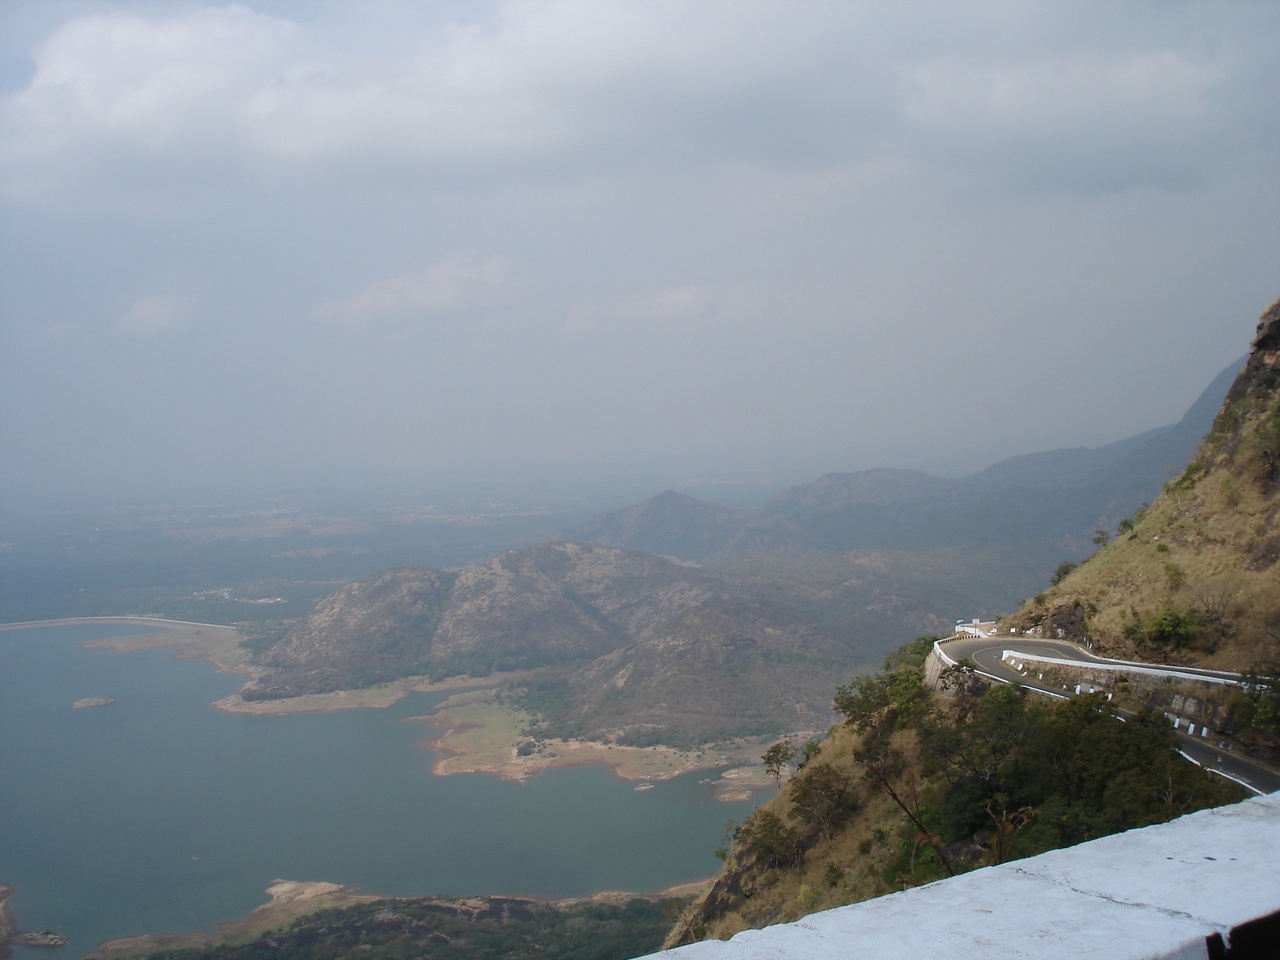
view from valparai,tamilnadu